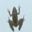
Label: frog